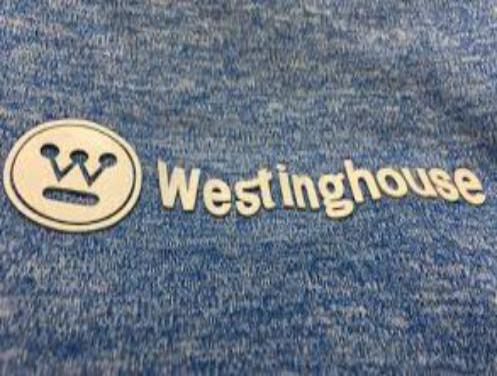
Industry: Electronic